Stag Hill, University of Surrey

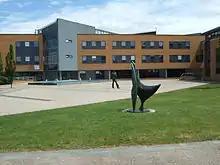
The open piazza, with the Rik Medlik building behind

The academic buildings of the campus are all named for scholars, most of whom are associated with the university or the town of Guildford, like Lewis Carroll and Alan Turing. In the 1960s they were built as flexible "modules" or "shells" in order to be multi-purpose. The designers' visions were successful, as the interior of these buildings have been remodeled for different university needs. The design has also been attributed to utilitarian needs because of a lack of funding.